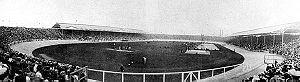
Les Jeux olympiques de 1908, Jeux de la 4ᵉ Olympiade de l'ère moderne, ont été célébrés à Londres, au Royaume-Uni du 27 avril au 31 octobre 1908. L’événement se déroule dans le cadre de l'exposition franco-britannique commémorant l'Entente cordiale où contrairement aux Jeux de 1900 et 1904, les épreuves sportives sont considérées par les organisateurs avec une plus grande attention. Les Jeux olympiques de Londres se déroulent en quatre phases. Tout d’abord, les « Jeux de printemps » se déroulent de la fin avril à la mi-juin, regroupant les sports de raquettes et le polo. Ensuite, les « Jeux d’été » se déroulent durant le mois de juillet et accueillent la majorité des sports olympiques au programme tels l’athlétisme, la natation ou la gymnastique. De la fin juillet à la fin août, des « Jeux nautiques » regroupant la voile et l’aviron sont organisés à l’extérieur de la ville. Enfin, les « Jeux d’hiver », quatrième phase du programme, permettent aux spectateurs de suivre les épreuves de patinage artistique, de boxe et de rugby pendant la deuxième quinzaine du mois d’octobre.
Le football est un des vingt-deux sports officiels aux Jeux olympiques de 1908. Il n’y a pas de compétition féminine et la compétition masculine se déroule par matchs à élimination directe du 19 au 24 octobre 1908. Tous les matchs sont joués à Londres au stade olympique, d’une capacité de 66 288 spectateurs, construit spécialement pour les Jeux. Le tournoi est organisé par le Comité olympique britannique ainsi que par la Fédération anglaise de football. Cinquième édition d’une épreuve de football lors de Jeux olympiques, il ne s’agit cependant que de la troisième à être reconnue par le CIO. Cette épreuve, réservée pour la première fois aux équipes nationales, est de ce fait la première à être reconnue par la FIFA.
L'équipe de Bohême et Moravie de football, créée en 1903 et dissoute en 1911, était la sélection des meilleurs joueurs bohémiens et moraves représentant cette région austro-hongroise lors des matchs de football masculin. Elle fut recréée en 1939, sous le nom d'équipe de Bohême-Moravie lors de la création du Protectorat de Bohême-Moravie par les nazis.